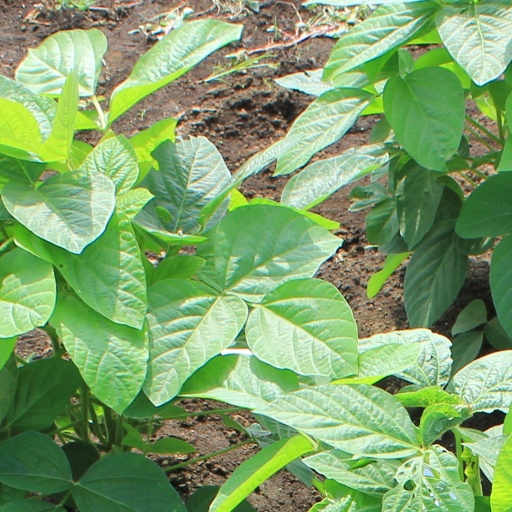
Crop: soybean